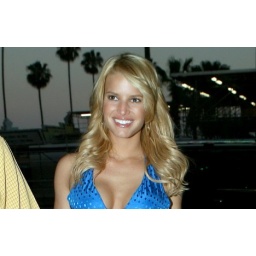
jessica simpson looking slim in a blue dress